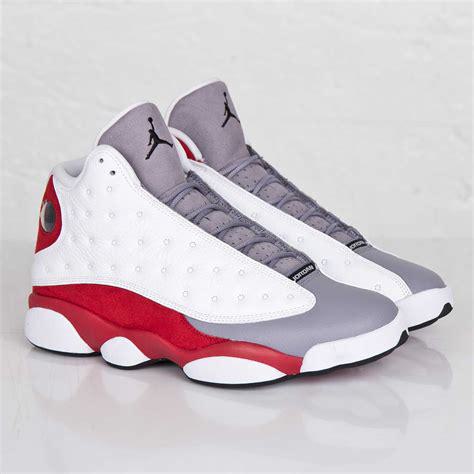
Brand: Jordan
Model: 13 Retro